Patham Nilayile Theevandi

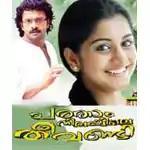

Patham Nilayile Theevandi is a 2009 Indian Malayalam-language film directed by Joshy Mathew. It stars Innocent, Jayasurya, and Meera Nandan in pivotal roles. Chenda artist Mattannoor Sankarankutty composed music for the film. The film was a box office failure.